Longhai, Zhangzhou

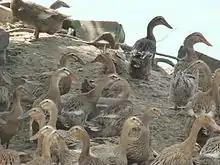
Ducks at Yancuo Town

Longhai's 3 township-level farms are Shuangdi Overseas Chinese Farm, Chengxi Farm, and Longhai Seed Farm.